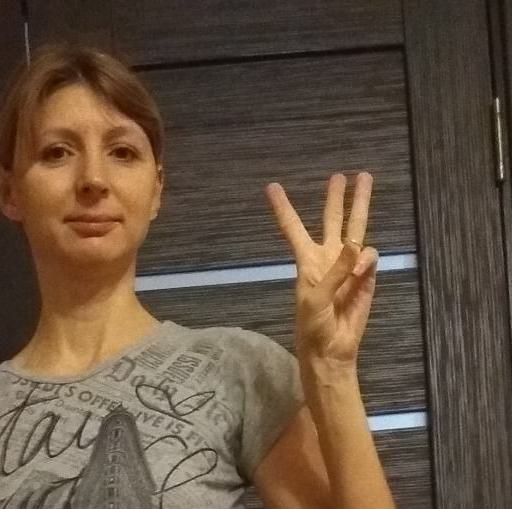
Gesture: three